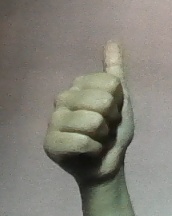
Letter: aleff